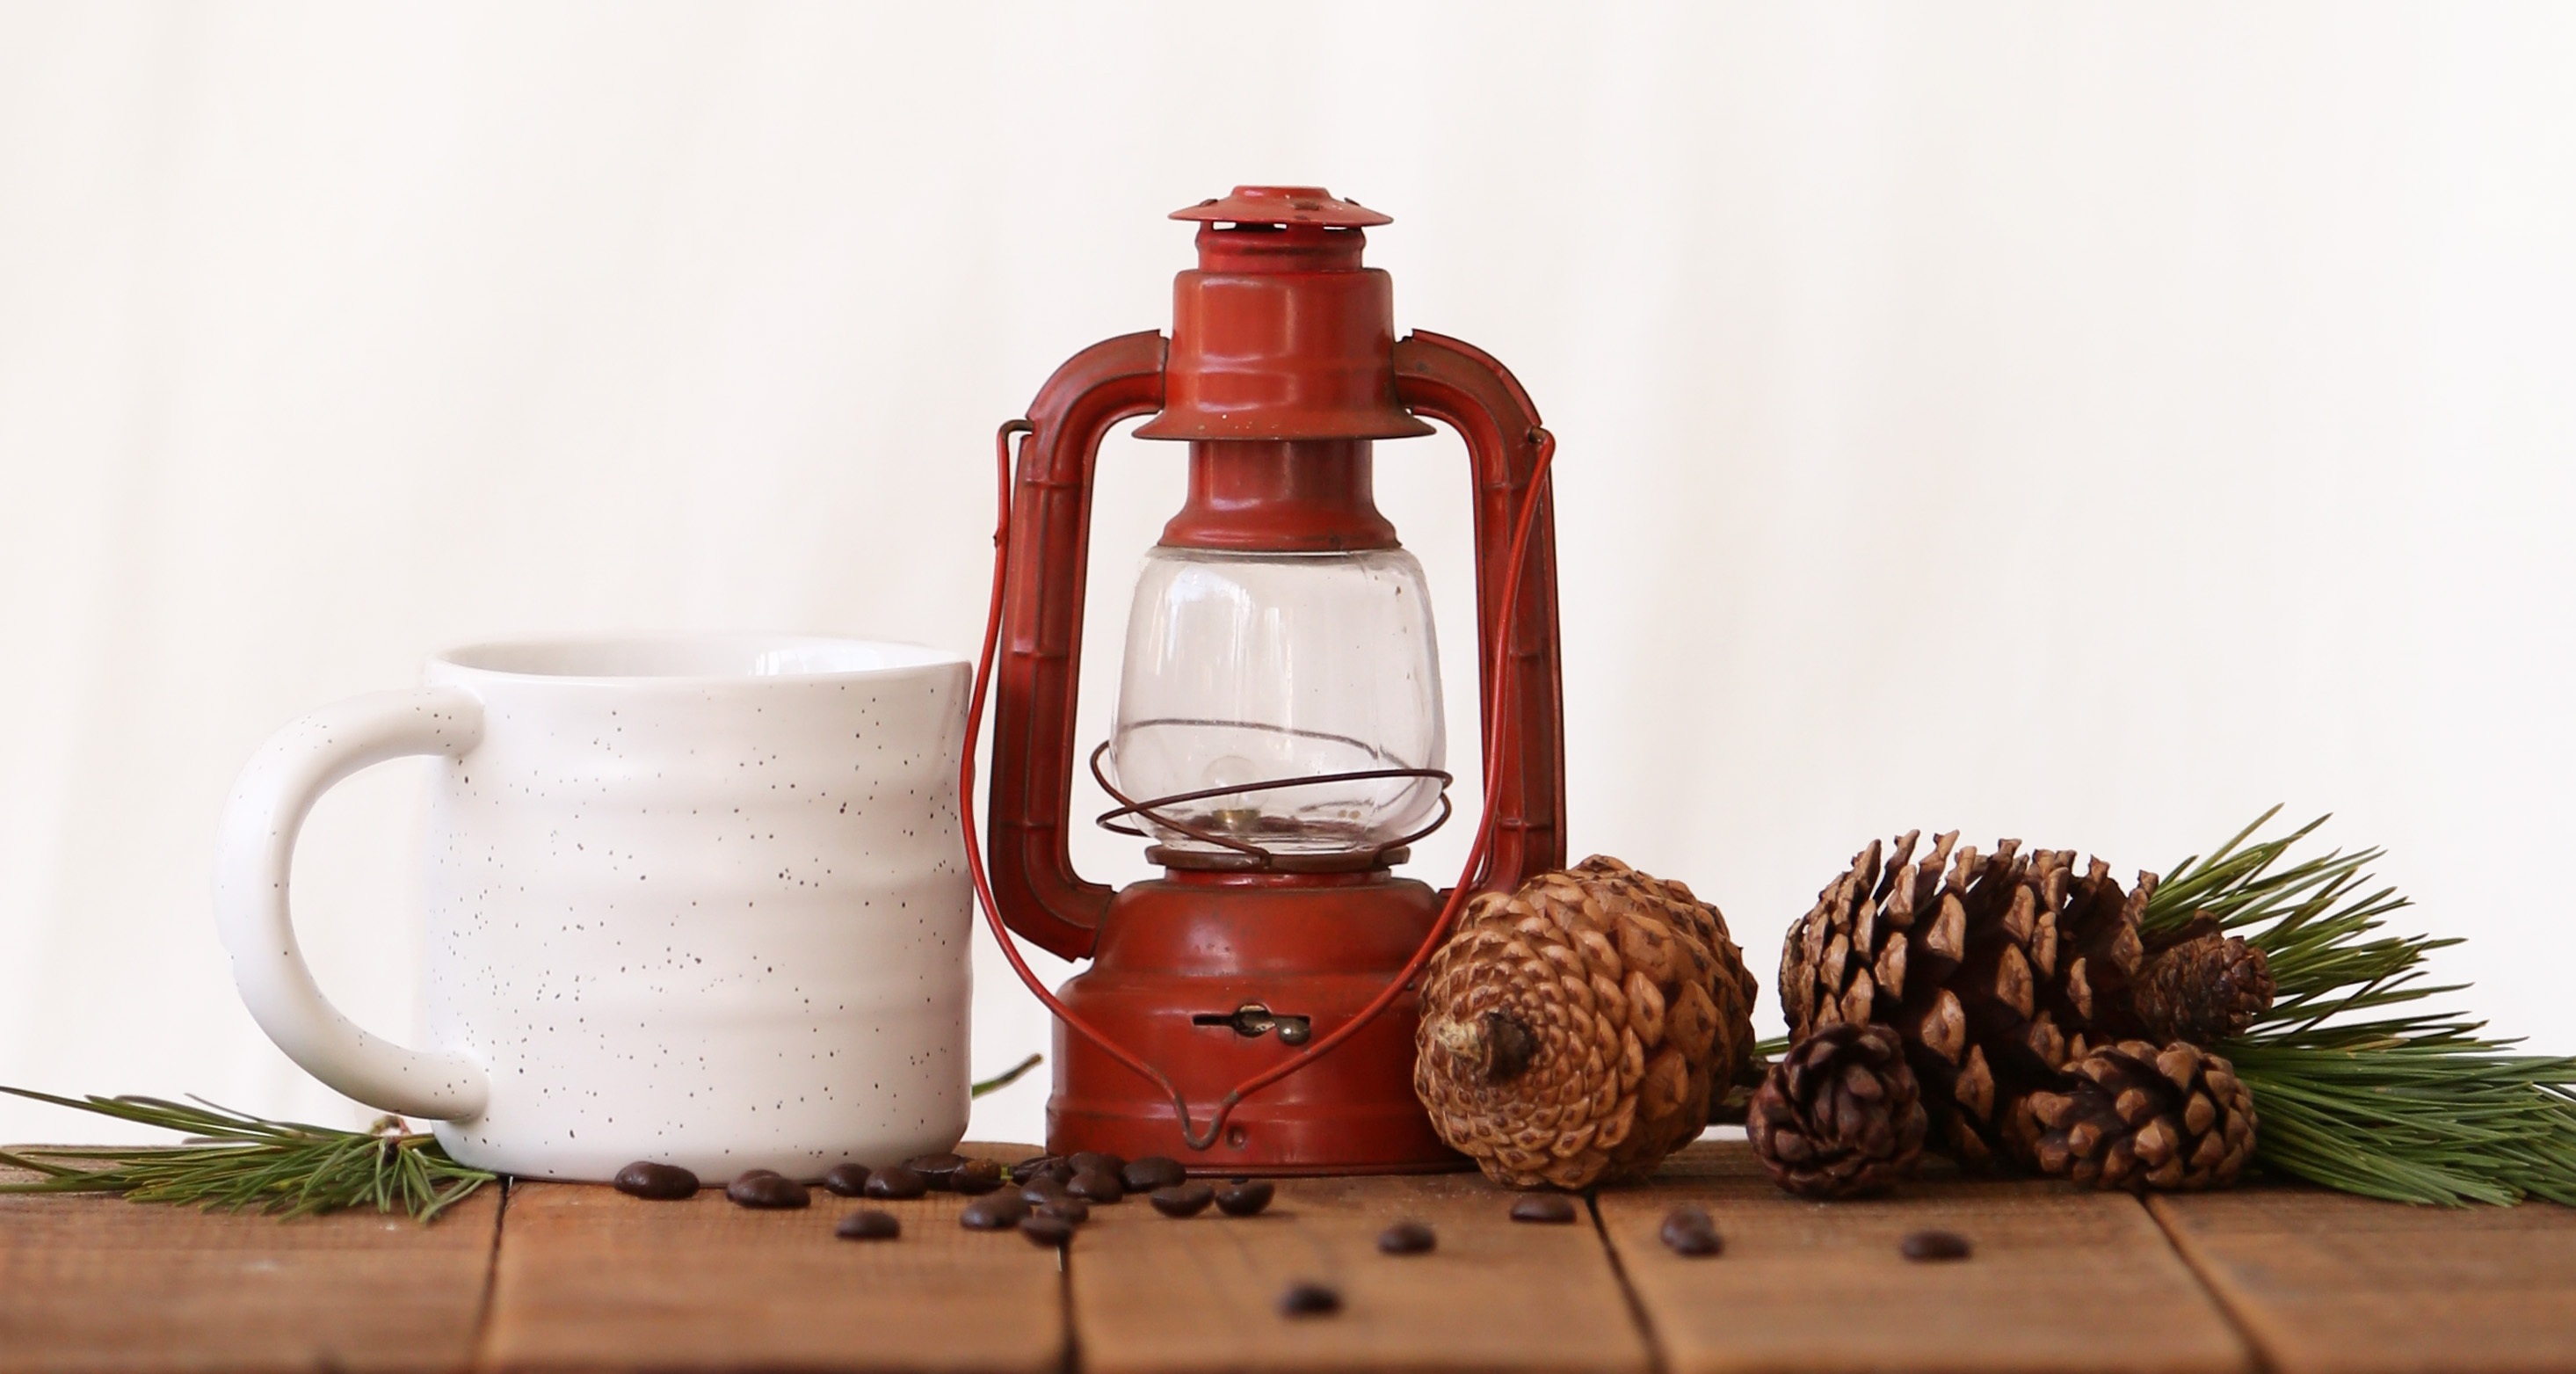
desk, winter, rustic, lantern, red, holiday, drink, bottle, christmas, pine cone, festive, holly, xmas, white wood